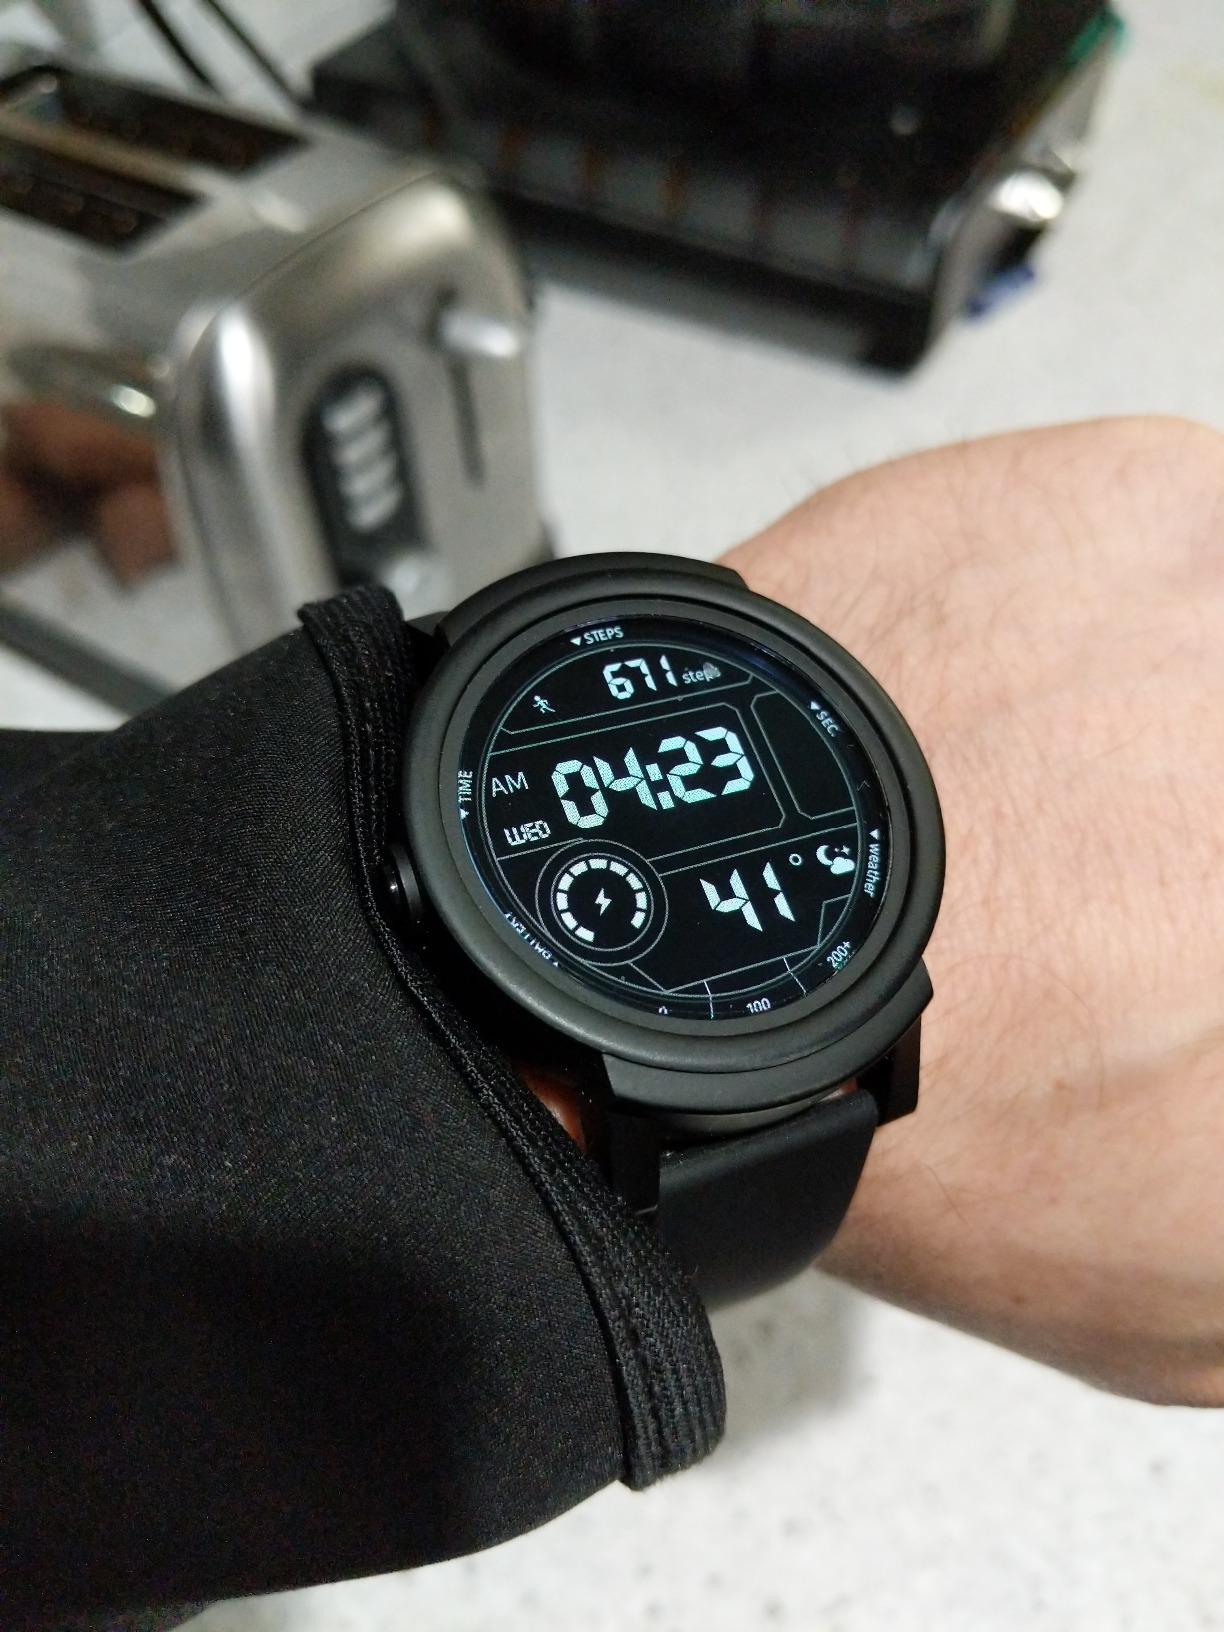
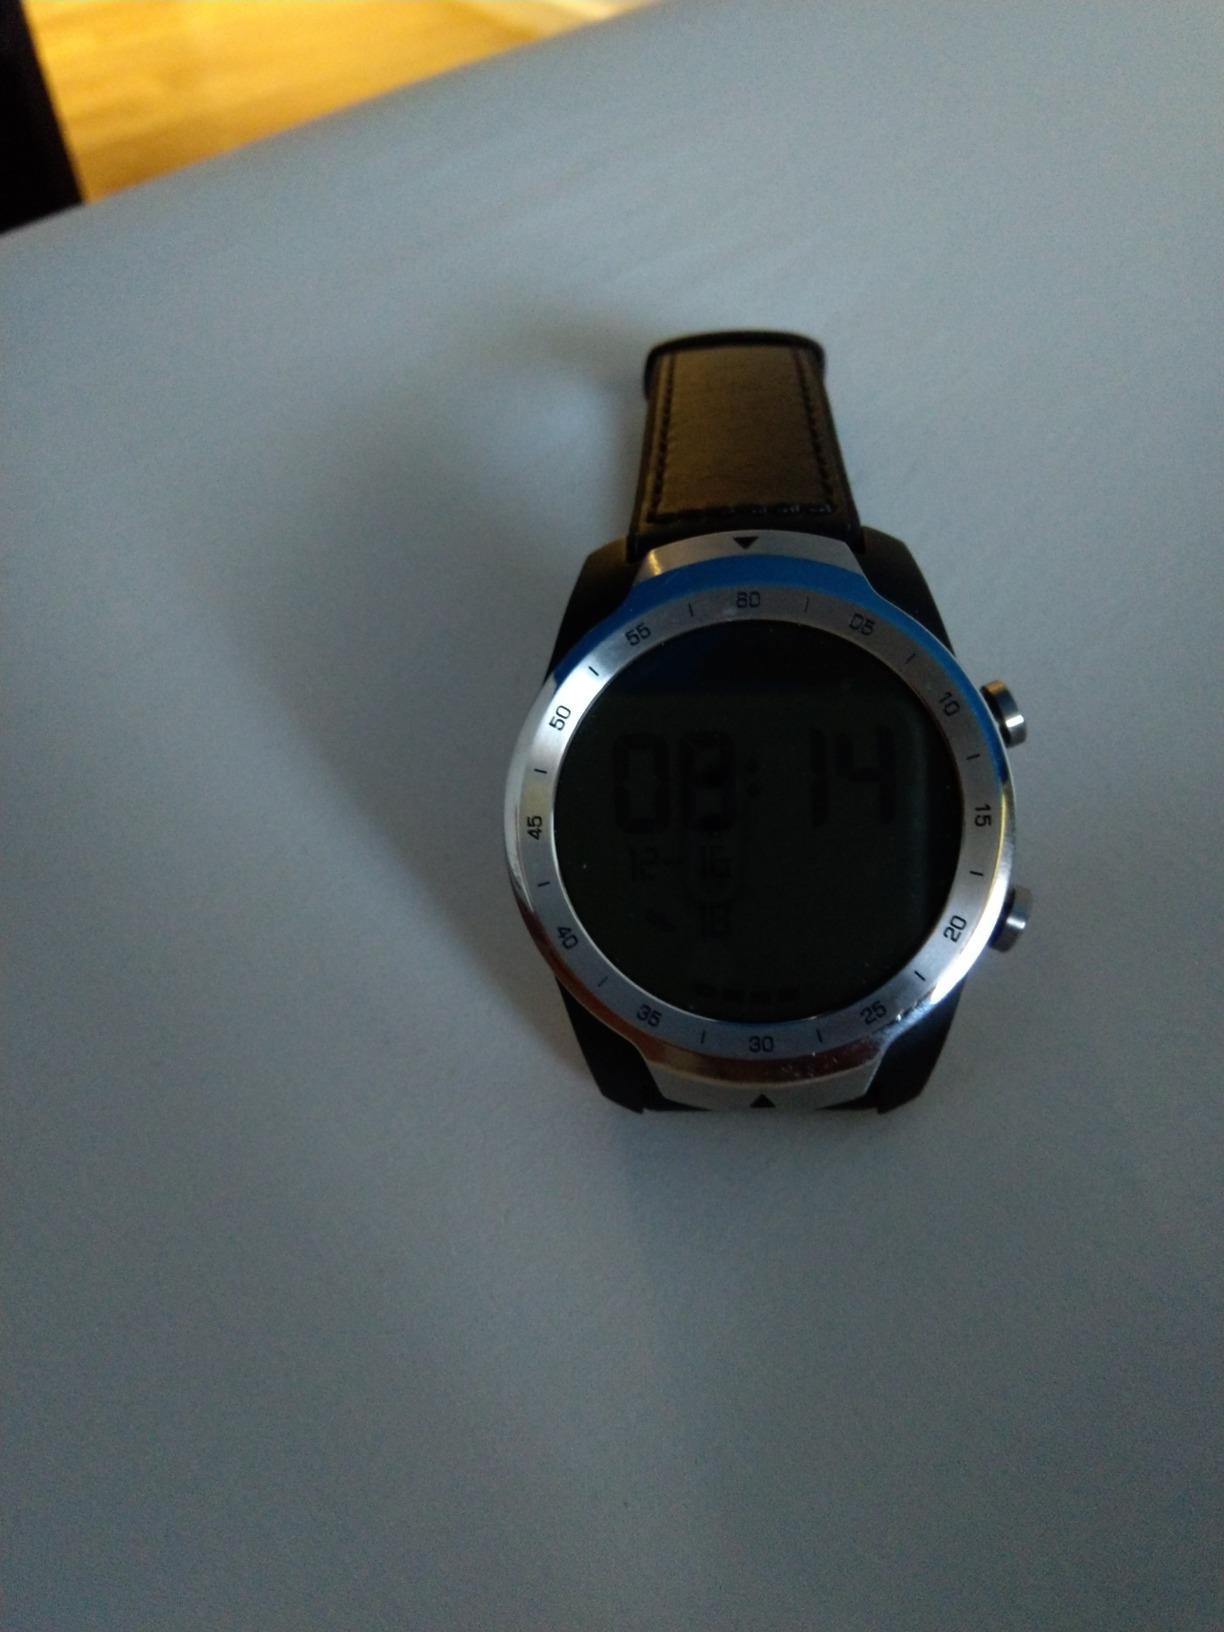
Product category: smartwatch
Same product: no